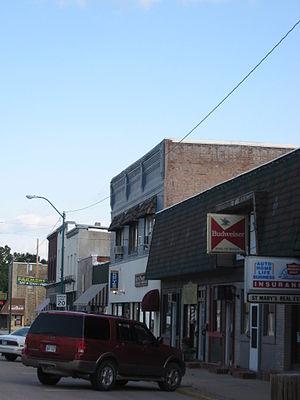
St. Marys est une municipalité américaine située dans le comté de Pottawatomie au Kansas. Lors du recensement de 2010, sa population est de 2 627 habitants.